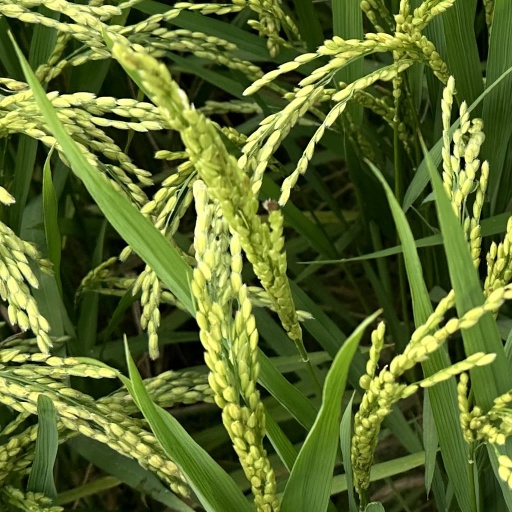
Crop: rice